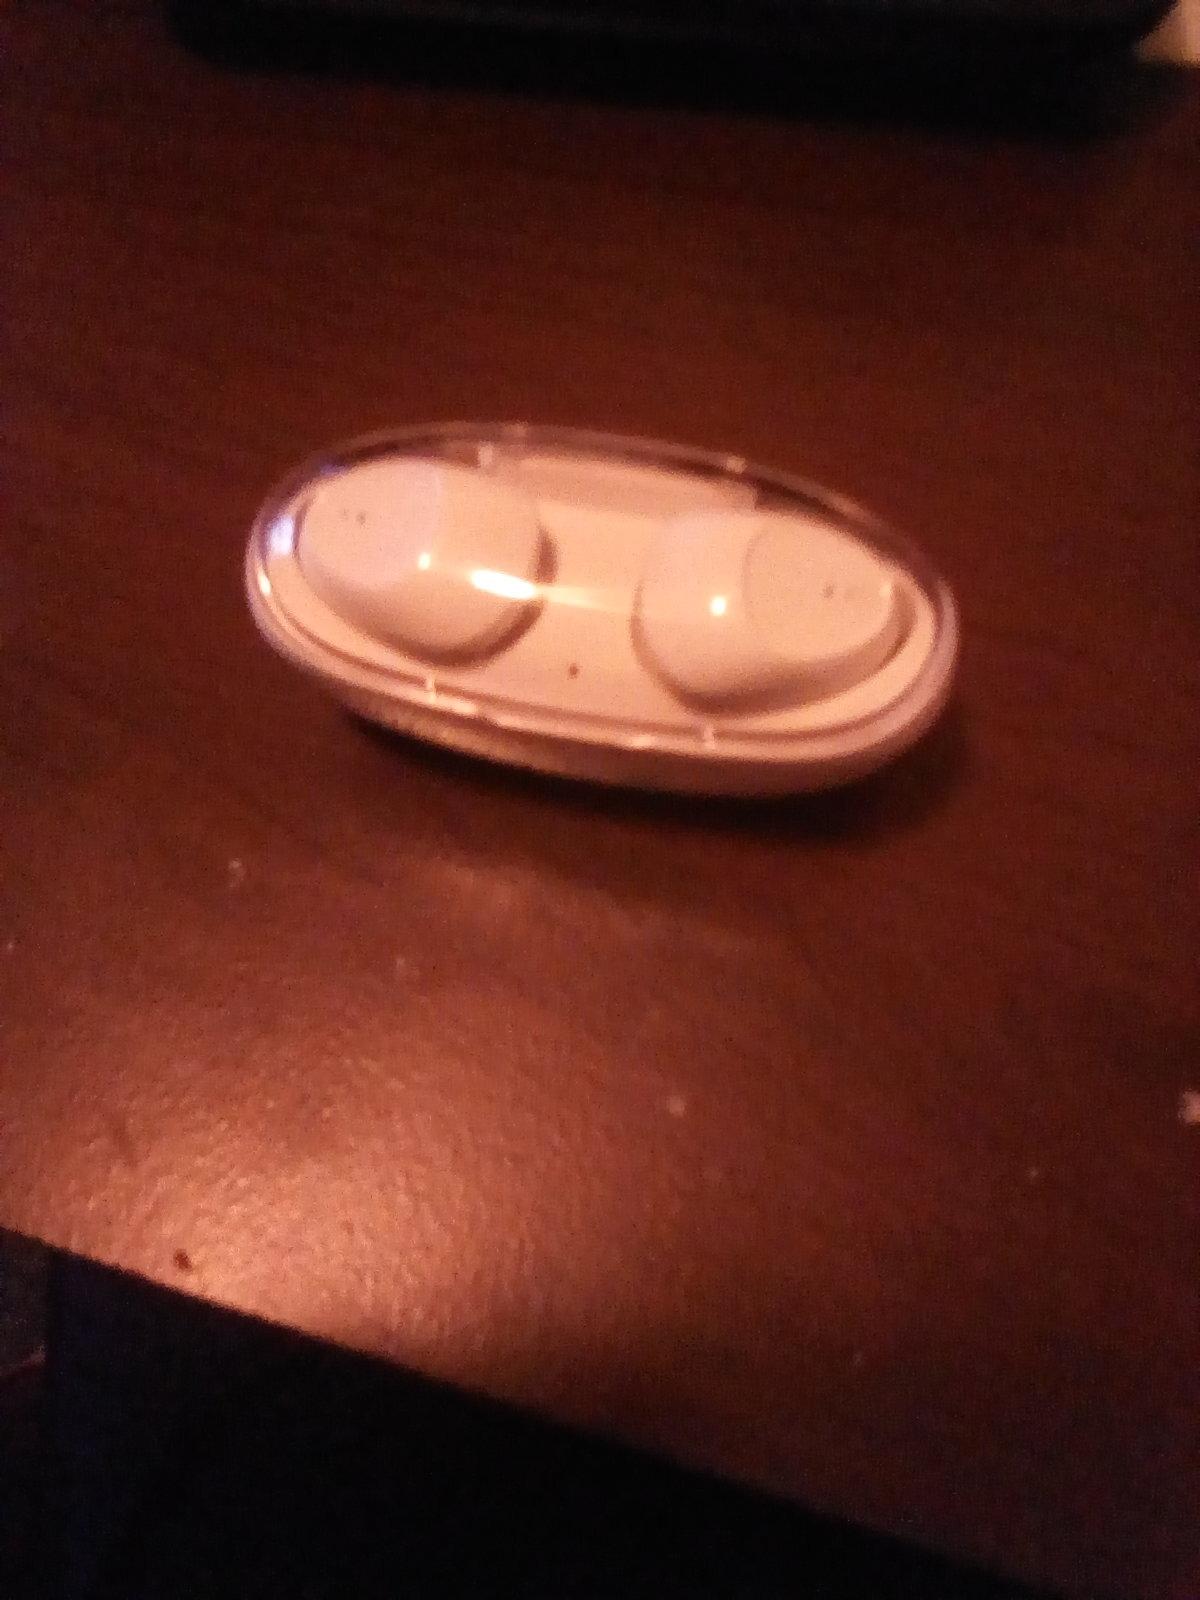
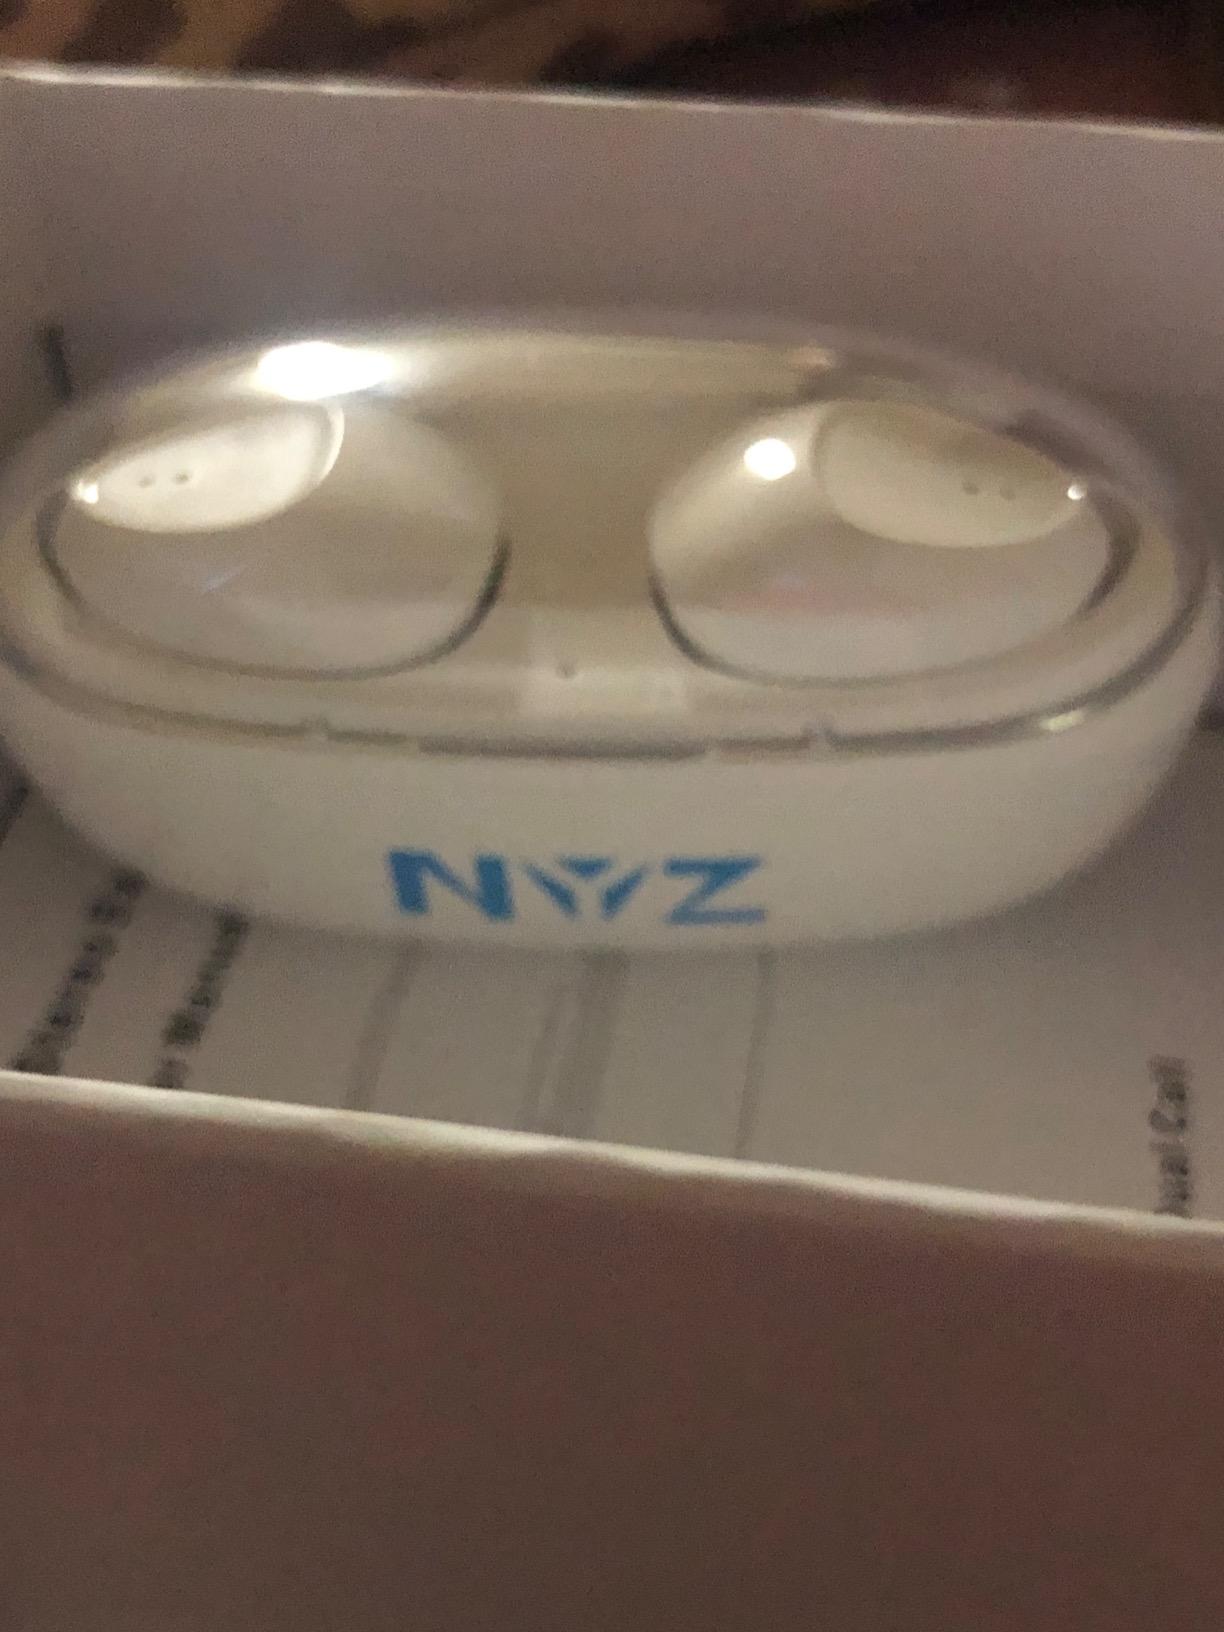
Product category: earbuds
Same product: yes